World of Volvo

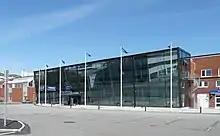
Original Volvo Museum in Arendal

The original museum opened in 1995 and was located in the area of Arendal on Hisingen island, approximately 10 km west of central Gothenburg. Originally started as the project of a Volvo factory employee, the museum was housed in a complex of industrial buildings near Volvo’s factory. Owned by Volvo Cars and Volvo Group, it showcased Volvo's development from its founding in 1927 to modern times, displaying a range of vehicles, engines, and prototypes. The museum also featured historical artefacts, including the shared desk of company founders Assar Gabrielsson and Gustaf Larson.